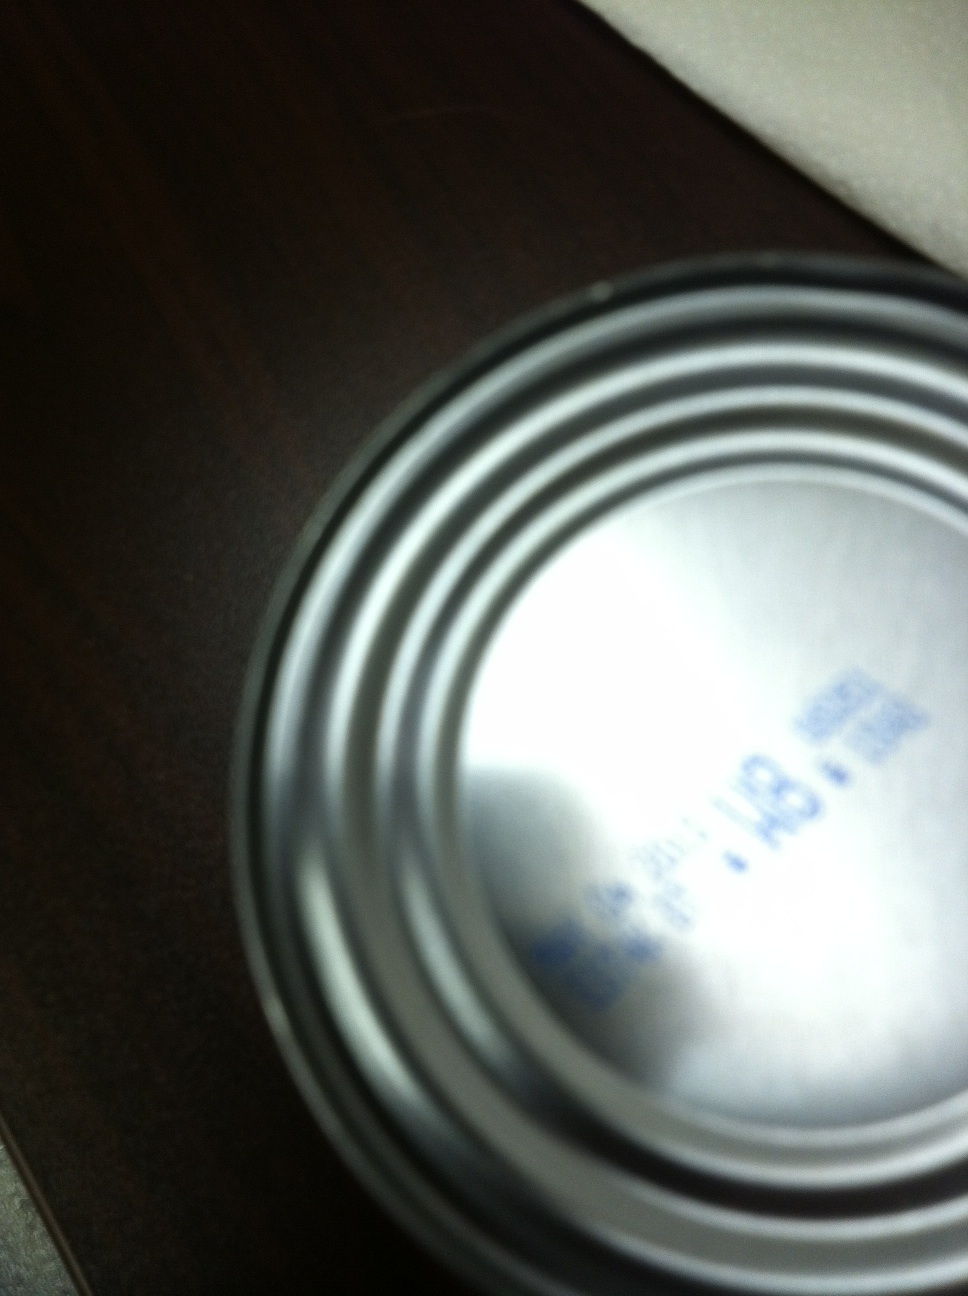Question: What is the expiration date?
Answer: unanswerable